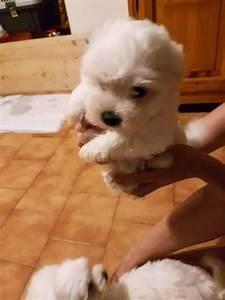
dog